The Last Summer of Reason

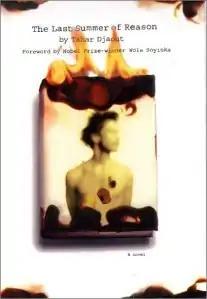

The Last Summer of Reason is a novel by Algerian writer Tahar Djaout. It was originally written and published in French. The English translation was produced by Marjolijn de Jagar, and published by Ruminator Press in 2001, with a foreword by Wole Soyinka. The novel was published posthumously.